Isaac Wulff Heyman

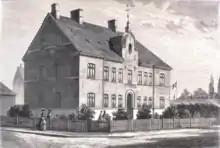
at Viktoriagade 19

He founded in connection with his and his wife's silver wedding anniversary in 1871. It was located at Peder Hvitfeldts Stræde 8 and contained residences for "good and indigent unmarried people". It existed until 1971. It was in 1869 followed by at Viktoriagade 19 with five residents for officers' widows. The building was demolished in 1895. He also created a number of grants.